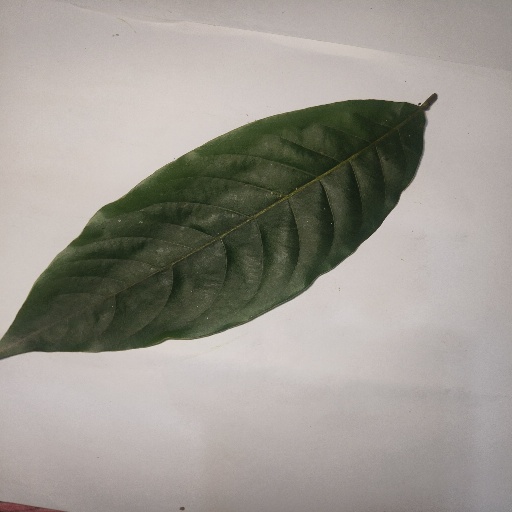
Species: HariTaki
Leaf condition: Healthy Leaf